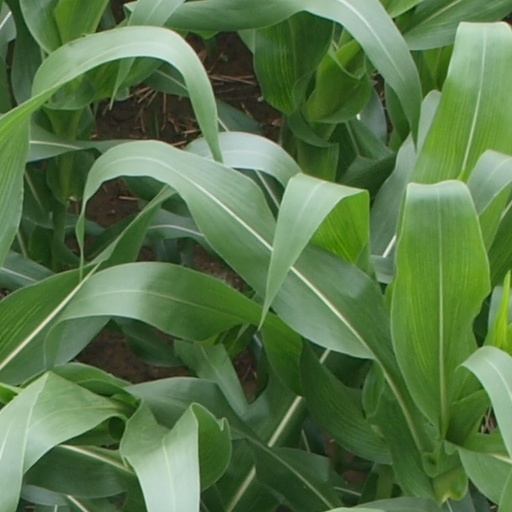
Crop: maize; corn